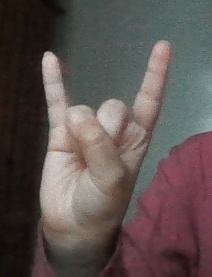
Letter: la